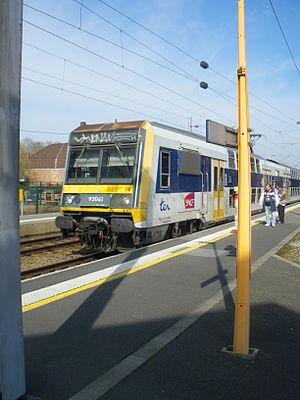
Train TER s'arrêtant en gare d'Arnèke.
La gare d'Arnèke est une gare ferroviaire française de la ligne d'Arras à Dunkerque-Locale, située sur le territoire de la commune d'Arnèke dans le département du Nord, en région Hauts-de-France.